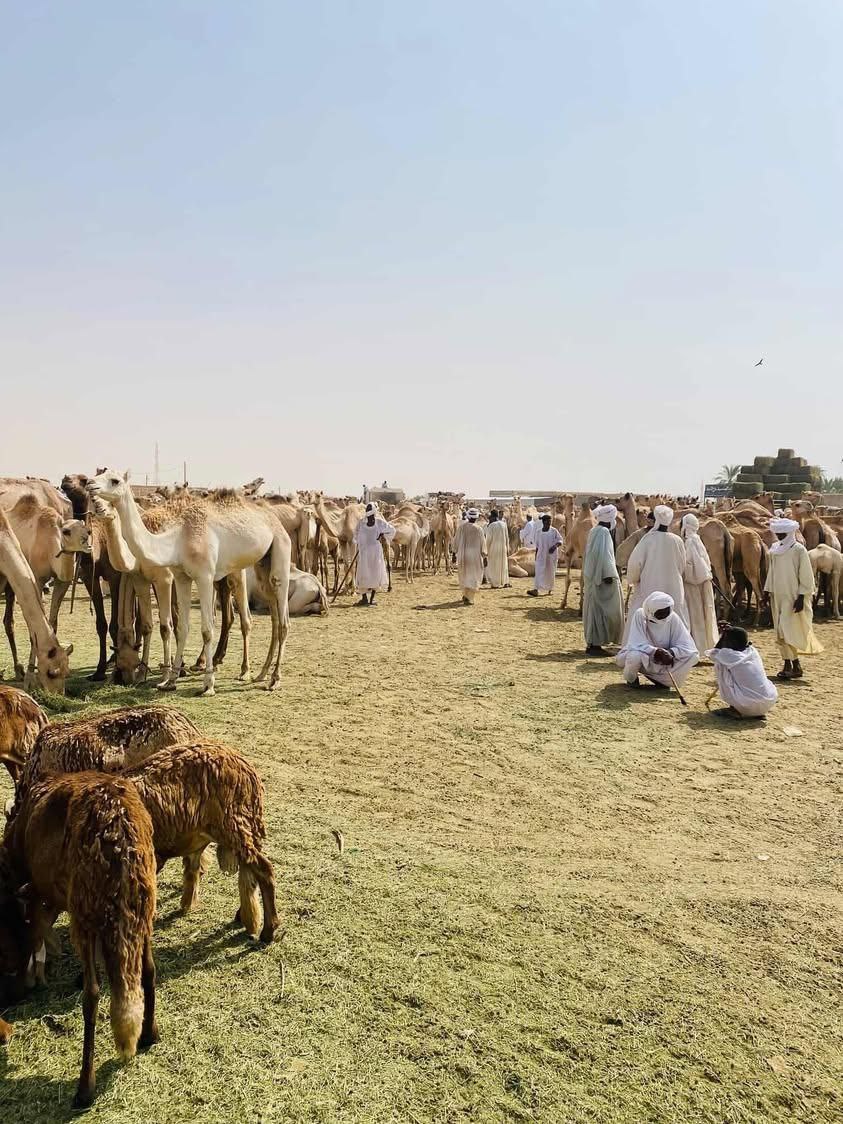
الوصف بالفصحى: سوق ماشية تقليدي يضم أغنامًا وإبلًا وتجارًا
الوصف بالعامية السودانية: سوق مواشي، خراف وإبل ورجال لابسين لبس سوداني، الأرض برسيم
التصنيف: Marketplaces
التصنيف الفرعي: Animal markets